2021 American League Division Series

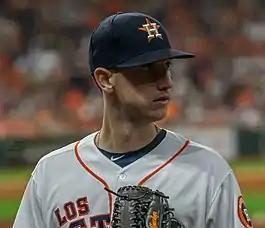
Kyle Tucker hit the only home run of Game 2.

Framber Valdez was matched against Lucas Giolito. Each pitcher would fail to reach the fifth inning. The Astros rallied for five runs in the seventh inning when eight batters went to the plate, with Yordan Alvarez hitting a liner past second base to break the 4–4 tie. With two outs, Carlos Correa then lined a ball past right fielder Leury Garcia for a two-run double and Kyle Tucker capped the game with a home run.